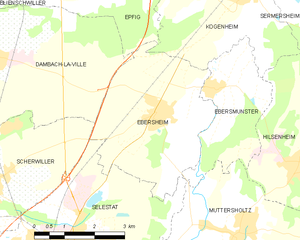
Carte des communes françaises